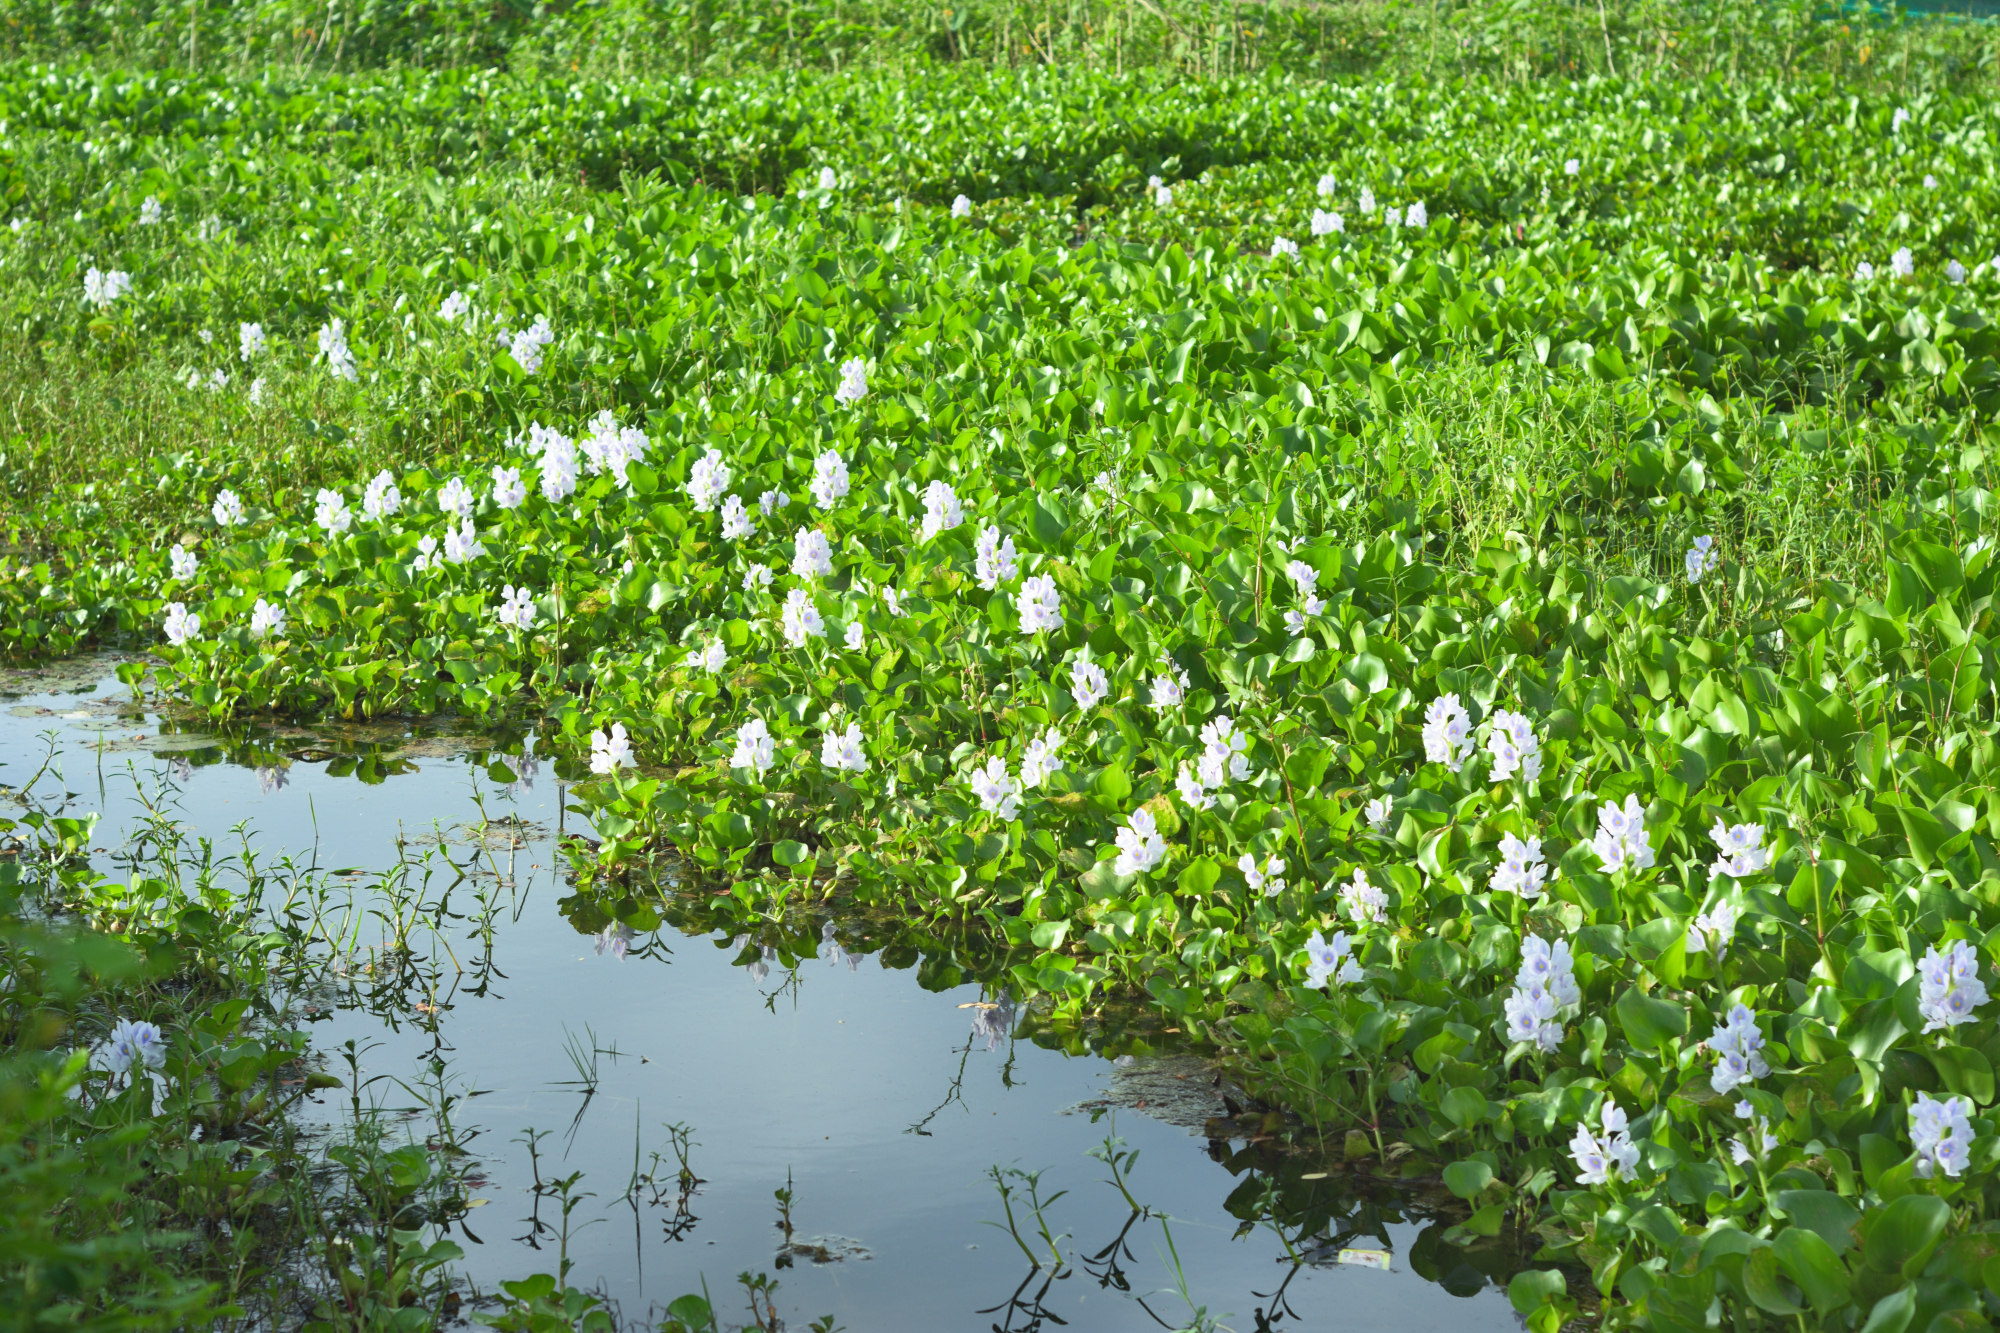
Water Hyacinth - Khurushkul Pond, Bangladesh
Water hyacinth (Eichhornia crassipes) coverage in a freshwater pond near Khurushkul, Cox's Bazar, Bangladesh. Photographed on 9 August 2026 during the monsoon season. Follow-up survey of the pond documented in the June 2026 water lily / water hyacinth dataset.
Location: Khurushkul, Cox's Bazar, Chattogram, Bangladesh
Keywords: water hyacinth, Eichhornia crassipes, invasive aquatic plant, pond, freshwater wetland, monsoon, Bangladesh, Khurushkul, Cox's Bazar, botanical photography, aquatic vegetation, golamrob